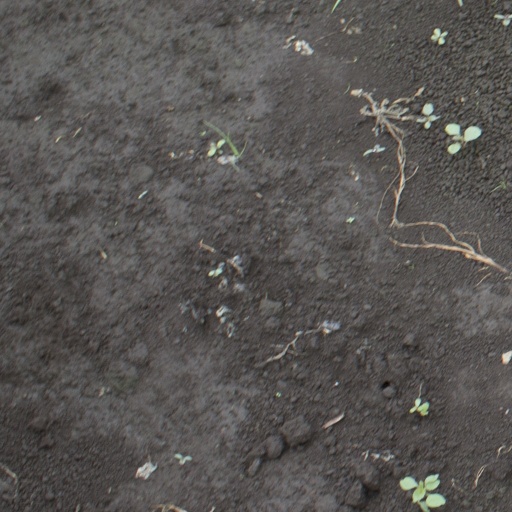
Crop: soybean